Nuuk Airport

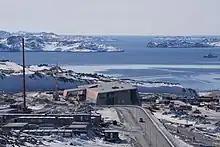
New terminal under construction in 2023

Operational challenges for an extended Nuuk Airport included challenging weather and geographical constraints. Rough weather in the region was cited as life-threatening to larger airplanes, given the additional difficulty of approach in a mountainous region. The northern end of the runway was less than from the shore of Nuup Kangerlua fjord. An expansion of the runway in that direction would require relocation of the connecting road, which climbs under the runway scarp. An extension of the runway in the other direction would have brought the endpoint close to Qinngorput, the newest district of Nuuk, which was rapidly expanding in the late 2000s. Also, concerns were raised regarding maintaining air service to Nuuk during construction.